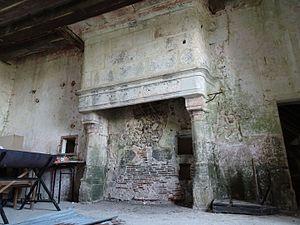
Château de Montreuil-en-Touraine
Le château de Montreuil-en-Touraine est un château situé à Montreuil-en-Touraine, dans le département français d'Indre-et-Loire.